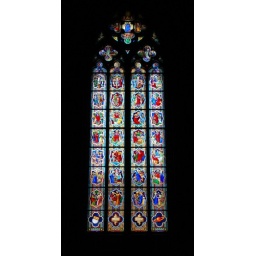
Stained glass window in the Cologne Cathedral